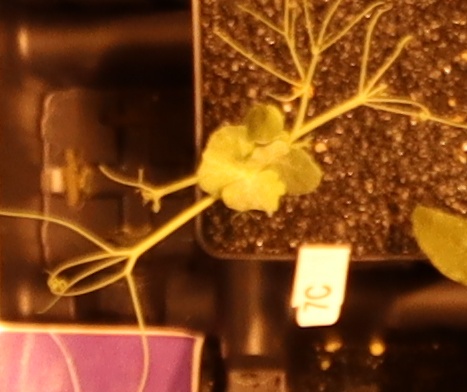
Label: Field Pea